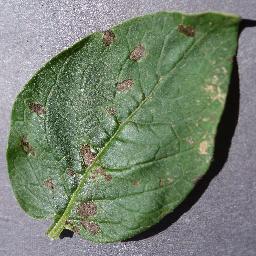
Label: Potato___Early_blight